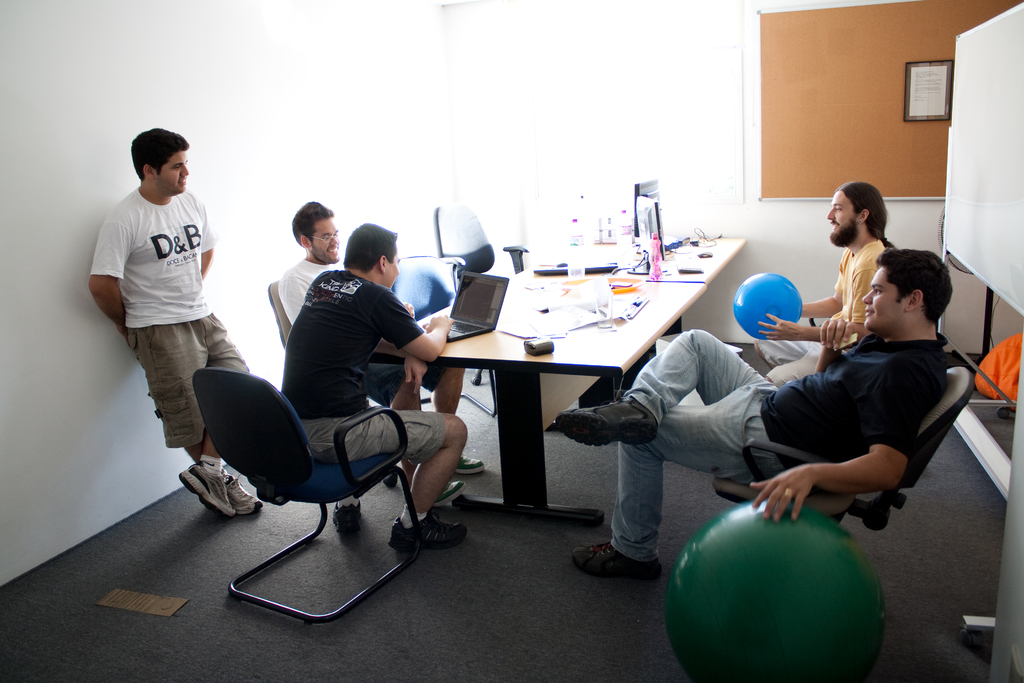
Label: others